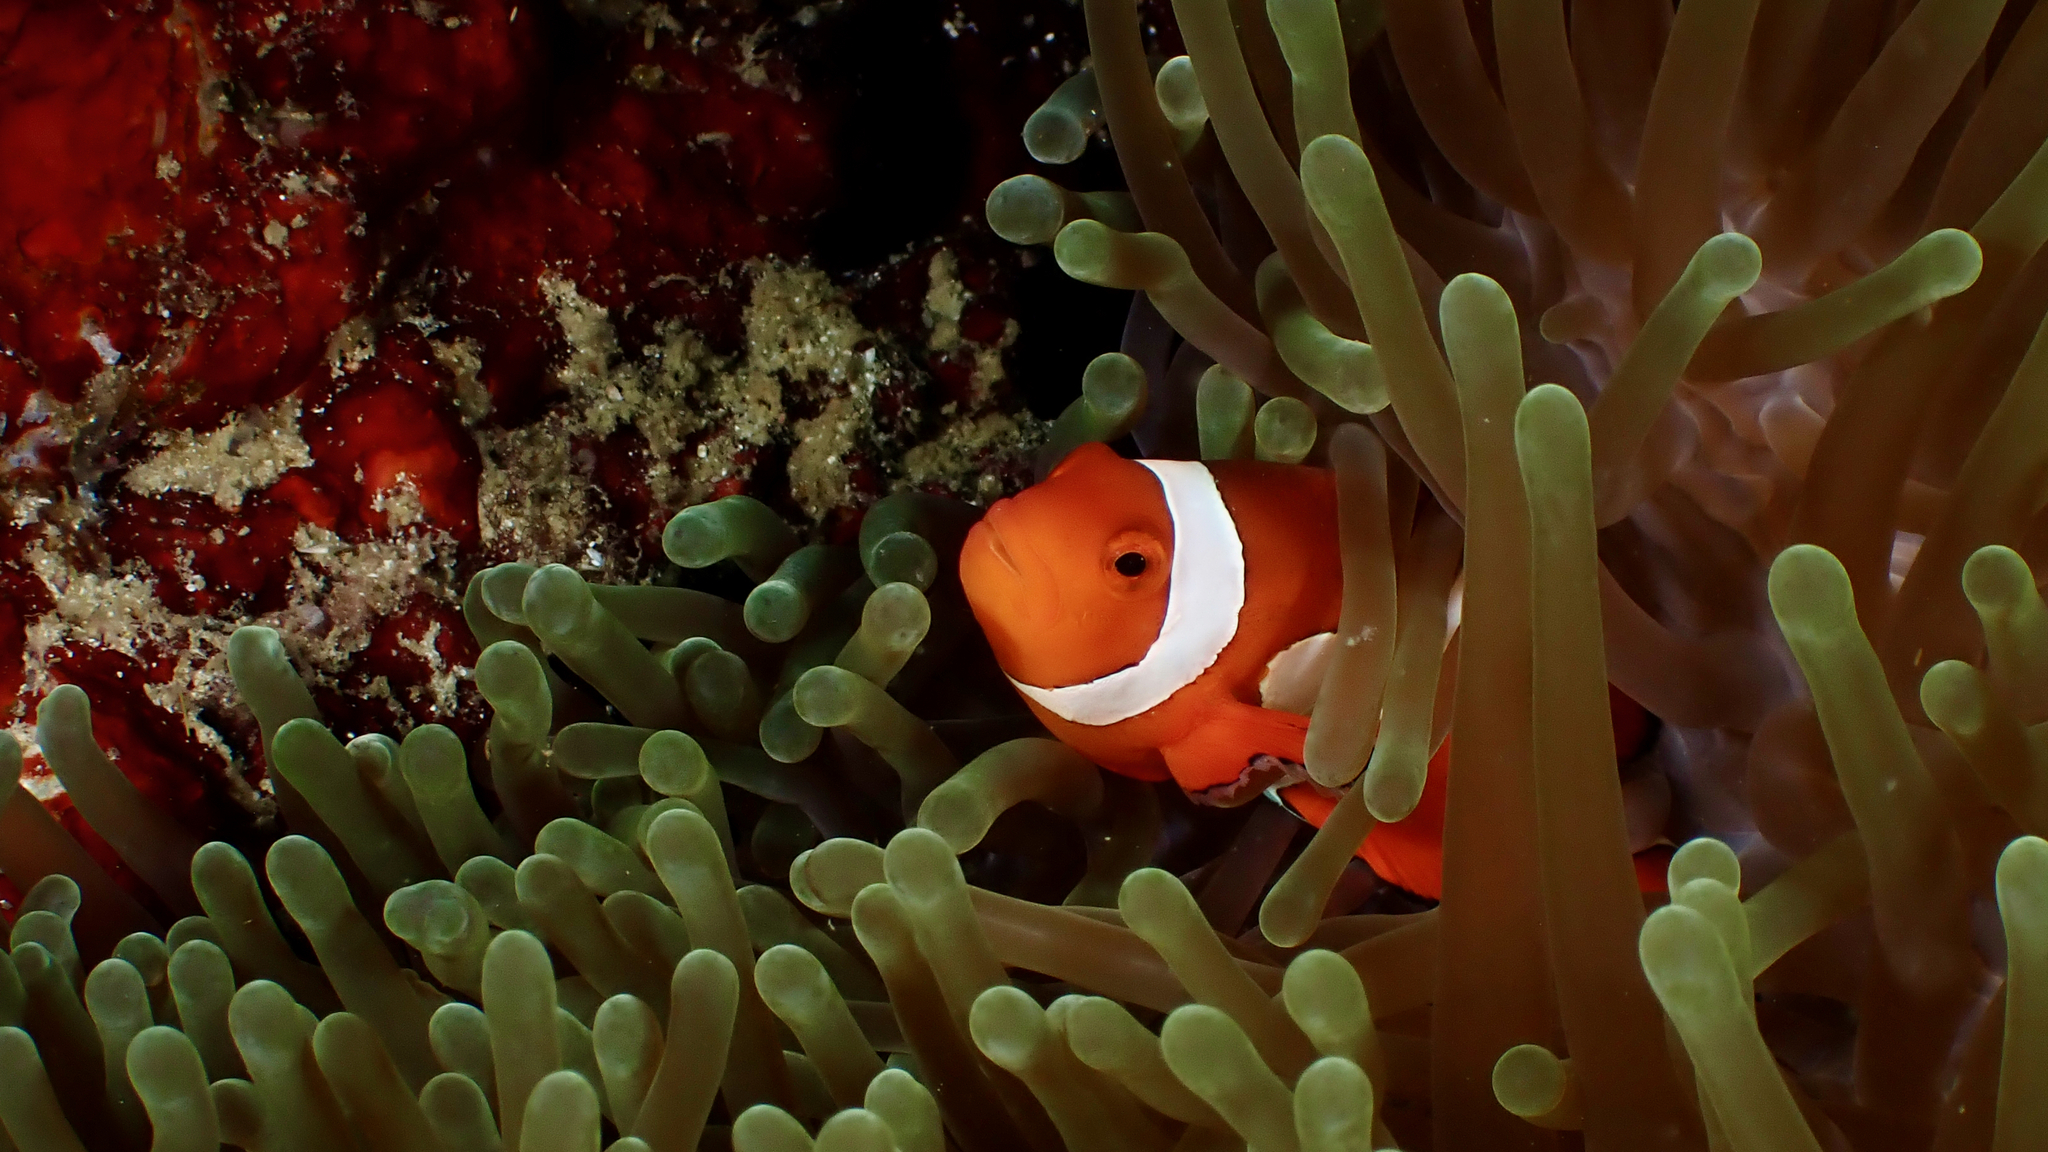
Amphiprion ocellaris (Ocellaris Anemonefish)